Berezhany

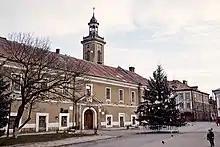
Berezhany city hall

In 1675 the town was again sacked and pillaged by the forces of the Ottoman Empire. However, Mikołaj Hieronim Sieniawski financed the reconstruction of the town. Among the buildings rebuilt were the Bernardine church and a Uniate church in the suburb of "Polska Adamówka" (paradoxically being primarily inhabited by Ukrainians and not Poles as the name suggests). Because of its relative safety the town grew and by the end of the 17th century there were nearly 8,000 inhabitants there.